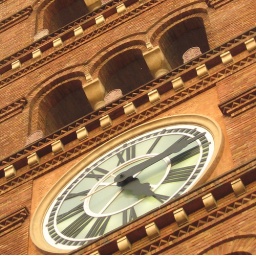
Detail of the clock face in St. Andrew's Bell Tower in Pasadena.